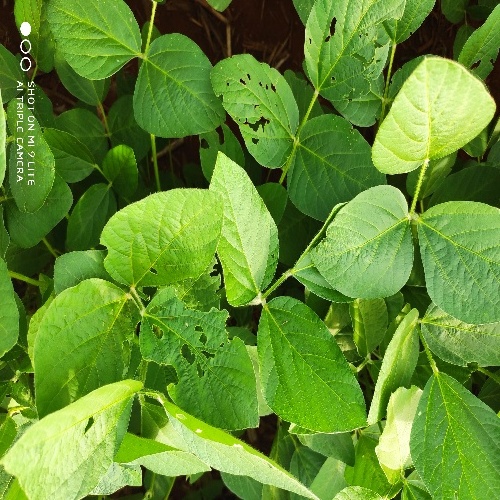
Label: Caterpillar